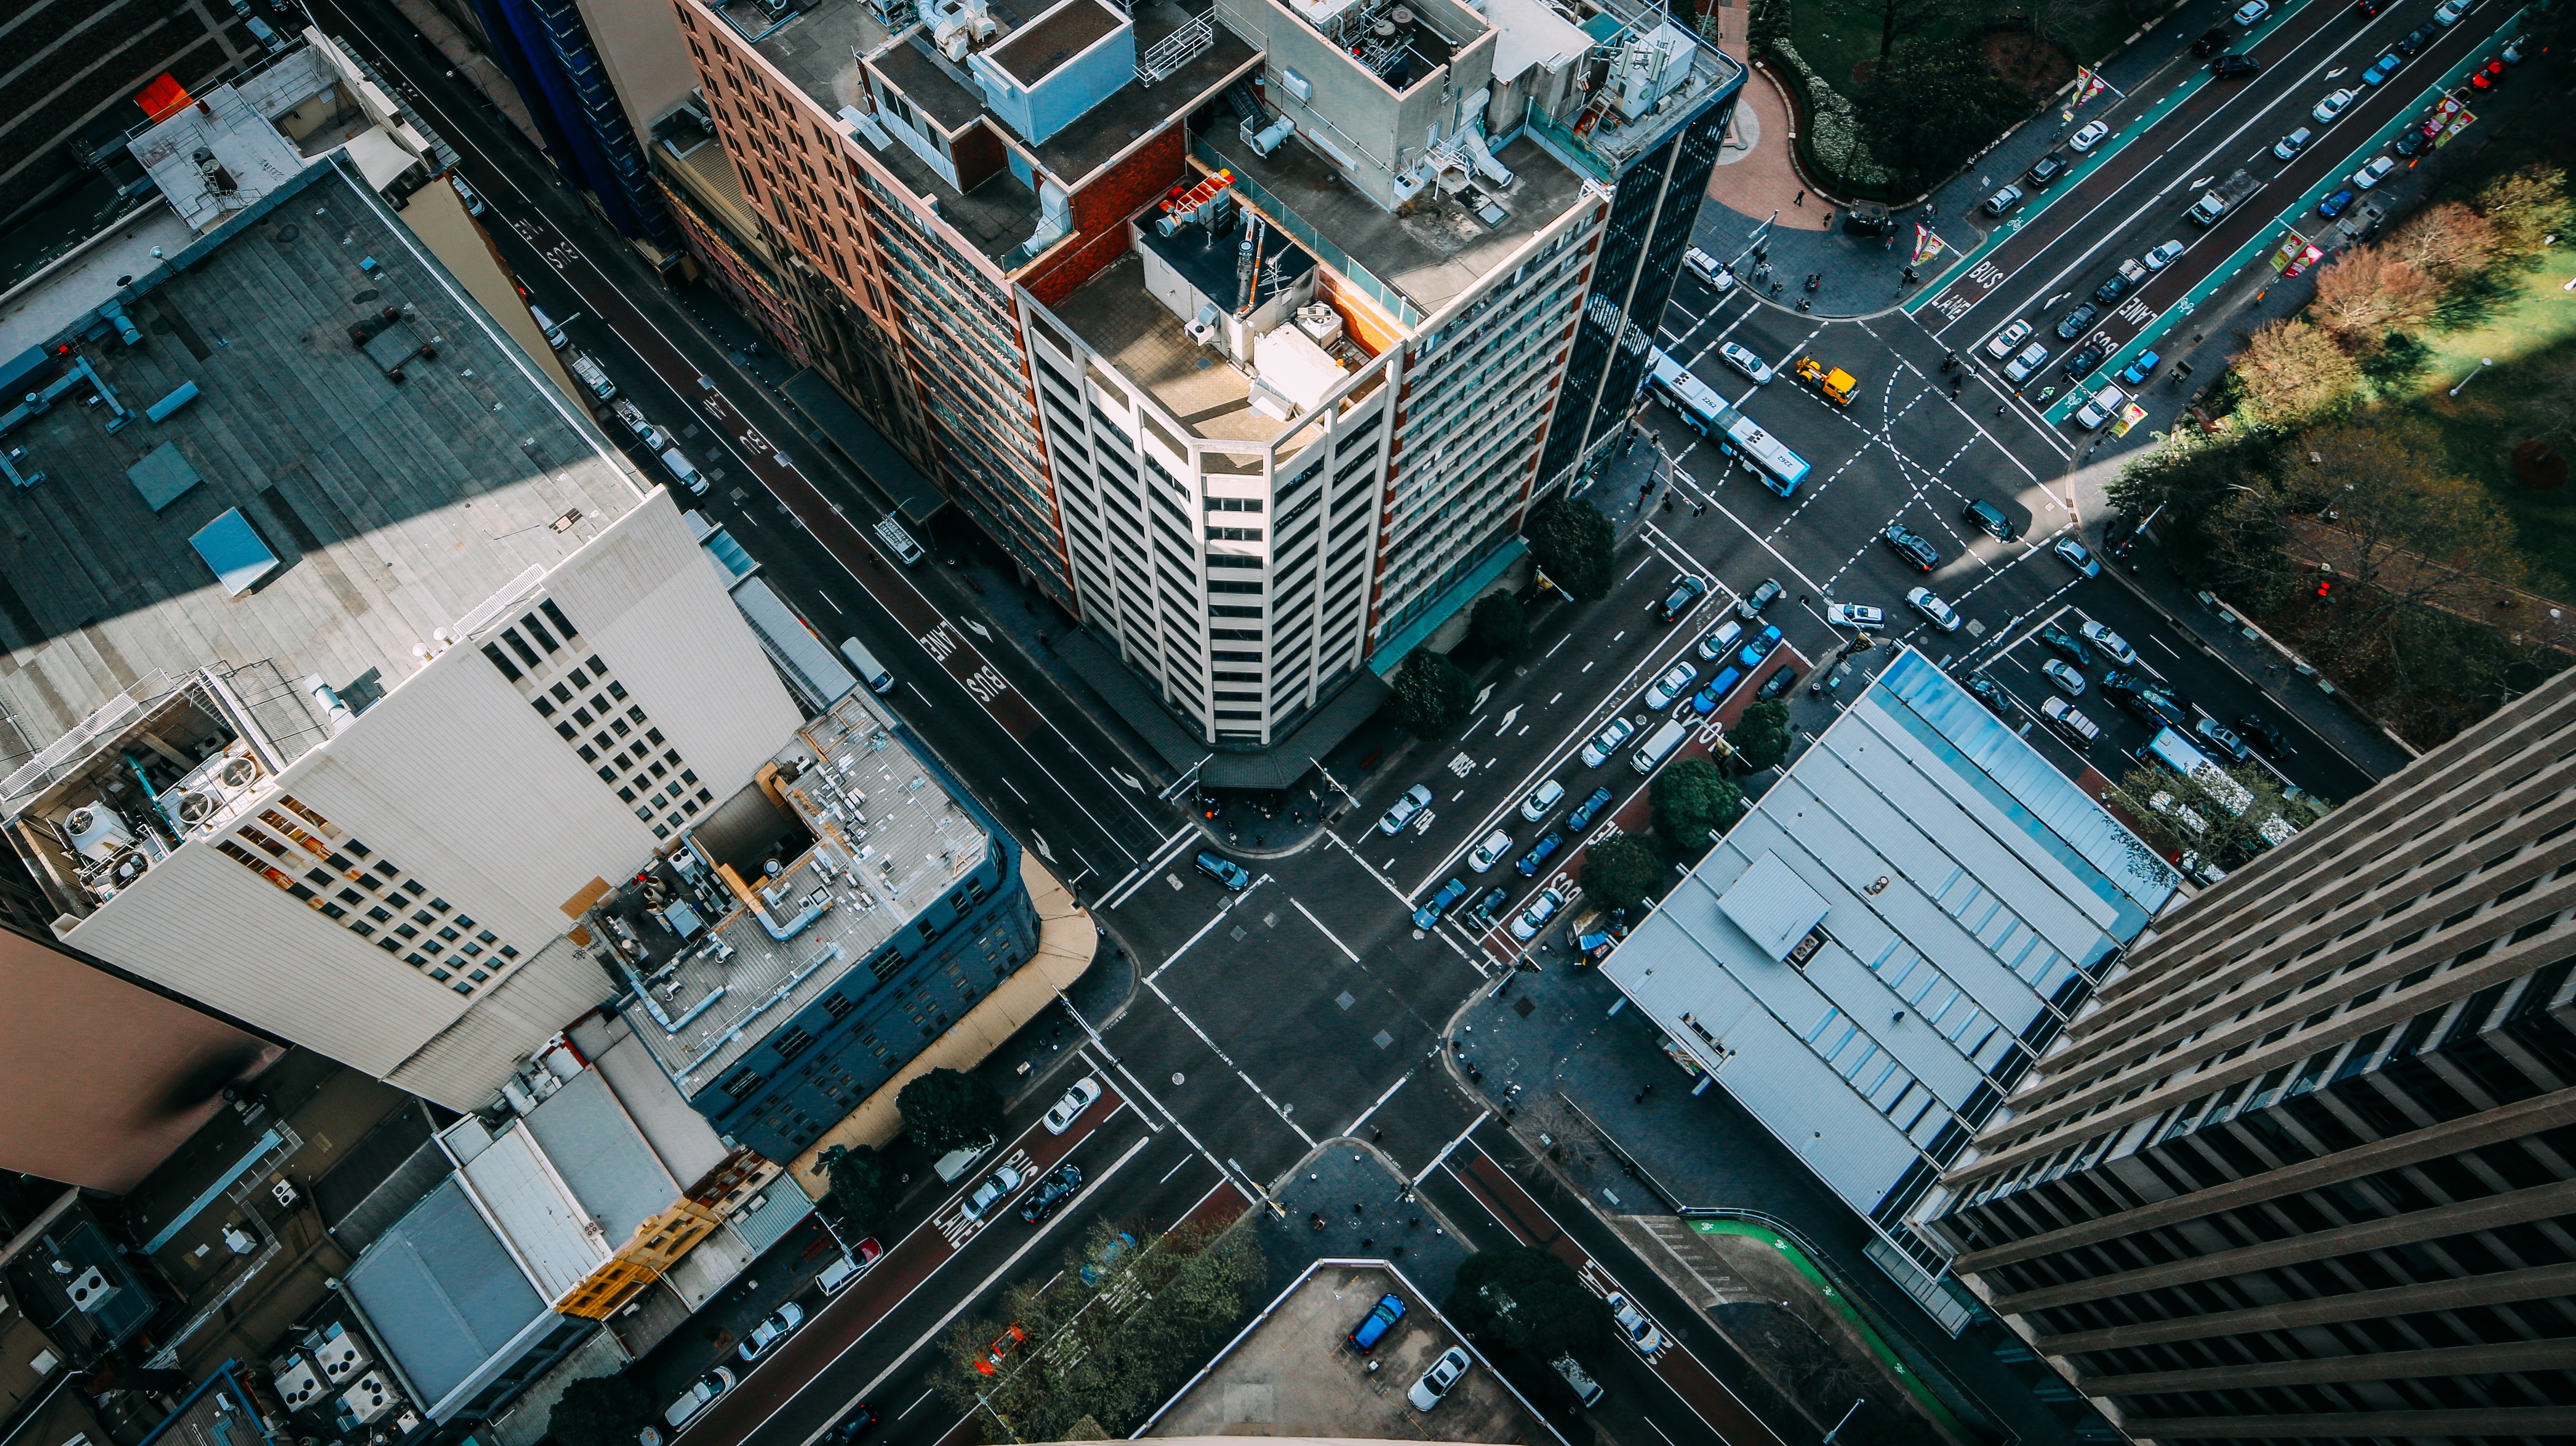
architecture, road, skyline, traffic, street, crossing, town, building, city, skyscraper, urban, cityscape, downtown, busy, transportation, landmark, intersection, modern, aerial view, tower block, infrastructure, junction, metropolis, neighbourhood, bird's eye view, aerial photography, urban area, residential area, human settlement, metropolitan area